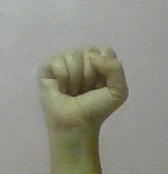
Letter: saad